Gardenia ovularis

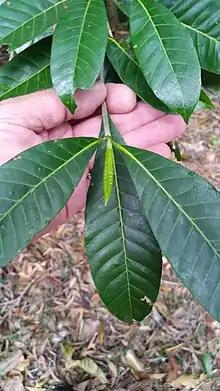

This species is listed by the Queensland Department of Environment and Science as least concern. , it has not been assessed by the IUCN.